Duluth, Minnesota

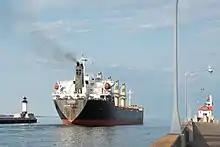
MV "Apollon", registered in Greece

The "Leif Erikson", a replica Viking ship built in Norway to commemorate the voyage of Norse explorer Leif Erikson to North America in , was brought to Duluth in 1927 by invitation of Norwegian-American businessman H. H. Borgen. After completing a transatlantic journey, the ship was greeted by large crowds and soon purchased by local resident Emil Olson, who donated it to the city. It was displayed in what became Leif Erikson Park, but decades of exposure and vandalism led to severe deterioration. In 1980, the idea of a ceremonial Viking burning inspired Olson's grandson, Will Borg, to lead a restoration effort. Despite fundraising and partial restorations starting in 1991, progress was slow, and although the ship was declared fully restored in 2015, it remained in storage as of 2022 due to the absence of a proper display structure.